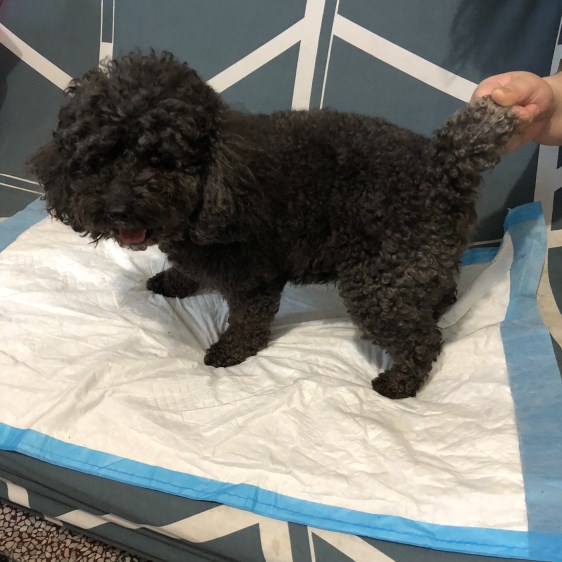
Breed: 7449-n000128-teddy